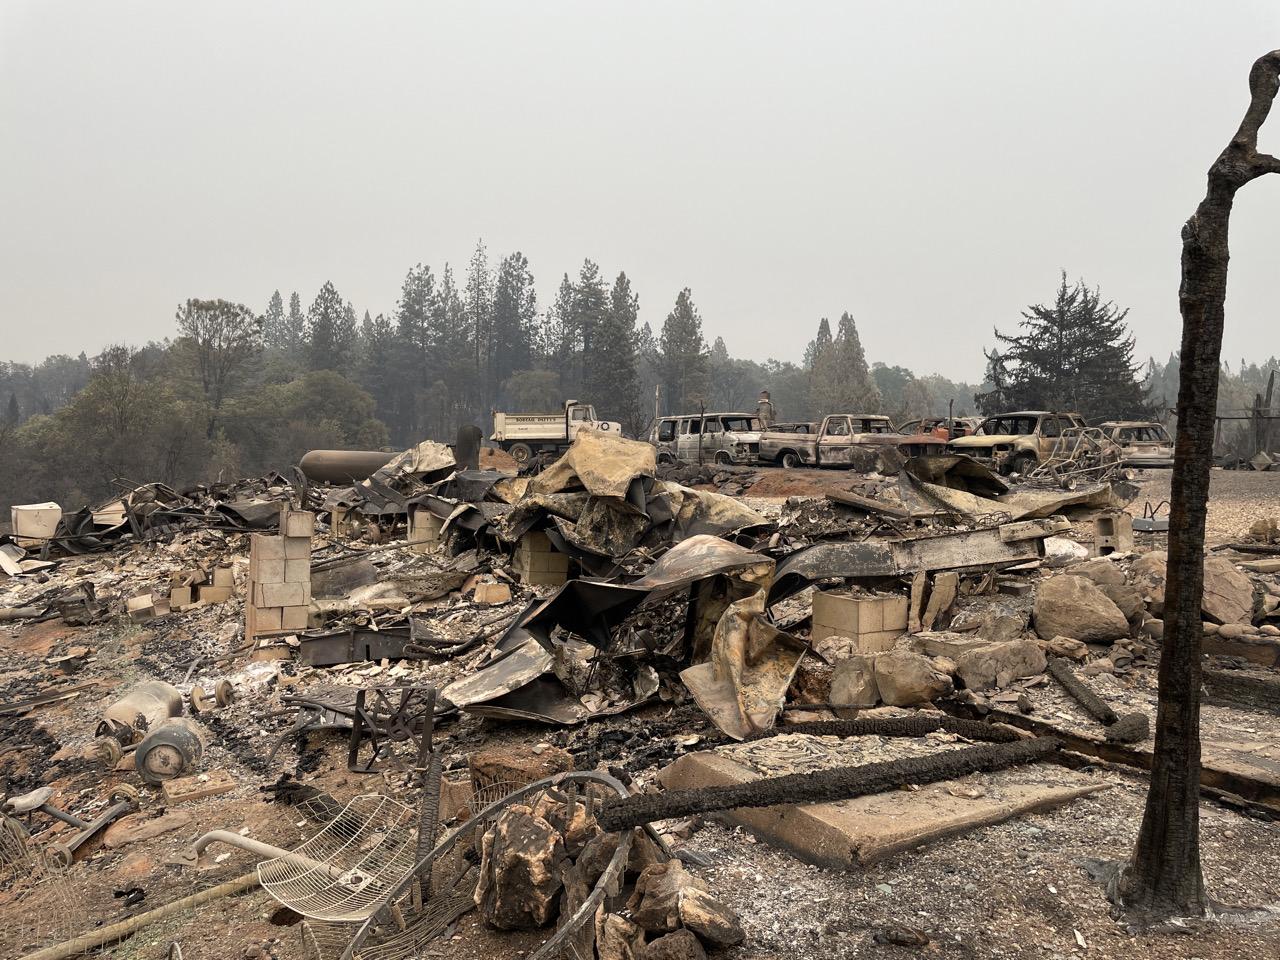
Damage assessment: destroyed